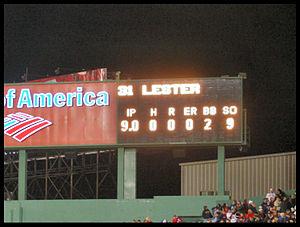
Au baseball, un match sans point ni coup sûr est un exploit réalisé par un lanceurs n'accordant aucun coup sûr à l'adversaire durant un match.
Jonathan Tyler Lester est un lanceur gaucher des Cubs de Chicago de la Ligue majeure de baseball.